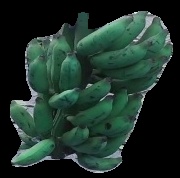
Variety: elakki-bale
Grade: grade3